Luke Sewell

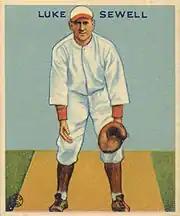
Sewell's 1934 Goudey trading card

Sewell began the 1934 season with a hand injury and didn't play his first game until June 13. Two weeks later, he was struck in the head and knocked unconscious by a pitch thrown by St. Louis Browns pitcher, Bump Hadley. Sewell ended the season with a .237 batting average.